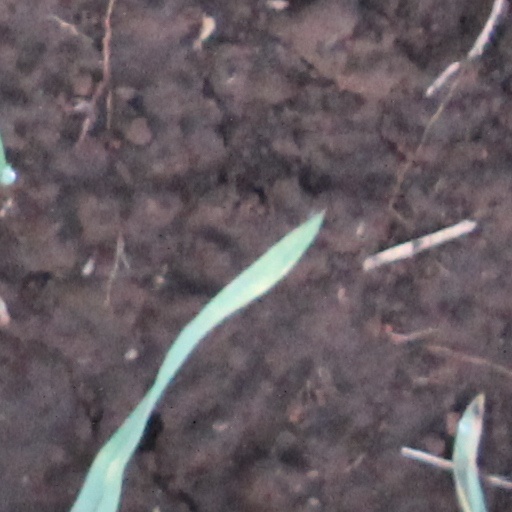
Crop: wheat